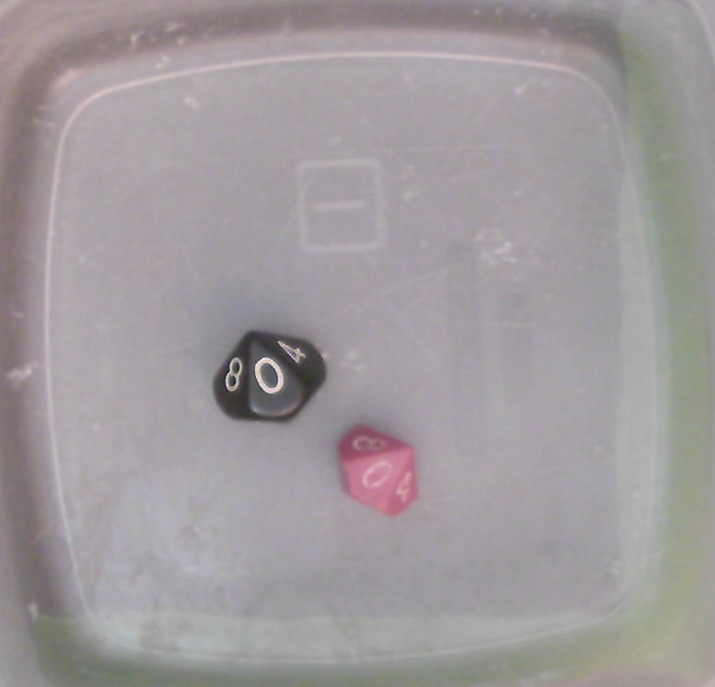
Dice in frame:
type: d10
value: 0
type: d10
value: 0
Label source: human
Face values trusted: no